Battle of Bazentin Ridge

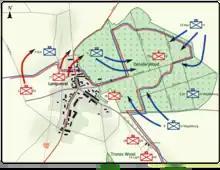

Observers saw many German troops retiring from Pozières and the British artillery was ordered to cease fire at for patrols to check and south of the village the parties were driven back. The 21st Division continued the attack on the north-west corner of Bazentin le Petit Wood but when the post fell at the Germans fell back to a machine-gun post only away. More false reports of success at Longueval arrived in the afternoon and the 7th Division was ordered to High Wood at Long delays in passing the orders led to the first two battalions of the 91st Brigade taking until to reach the jumping-off point. The 20th Deccan Horse and 7th Dragoon Guards were ready on the right flank but the 33rd Division (Major-General Herman Landon) from reserve had not arrived on the left.